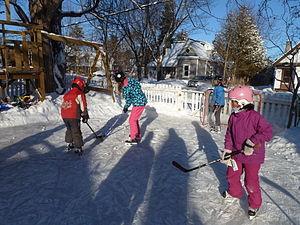
Des enfants jouent au hockey sur glace dans la cour arrière d'une maison d'Ottawa